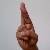
The image shows a hand gesture representing the letter 'R' in Indian Sign Language.